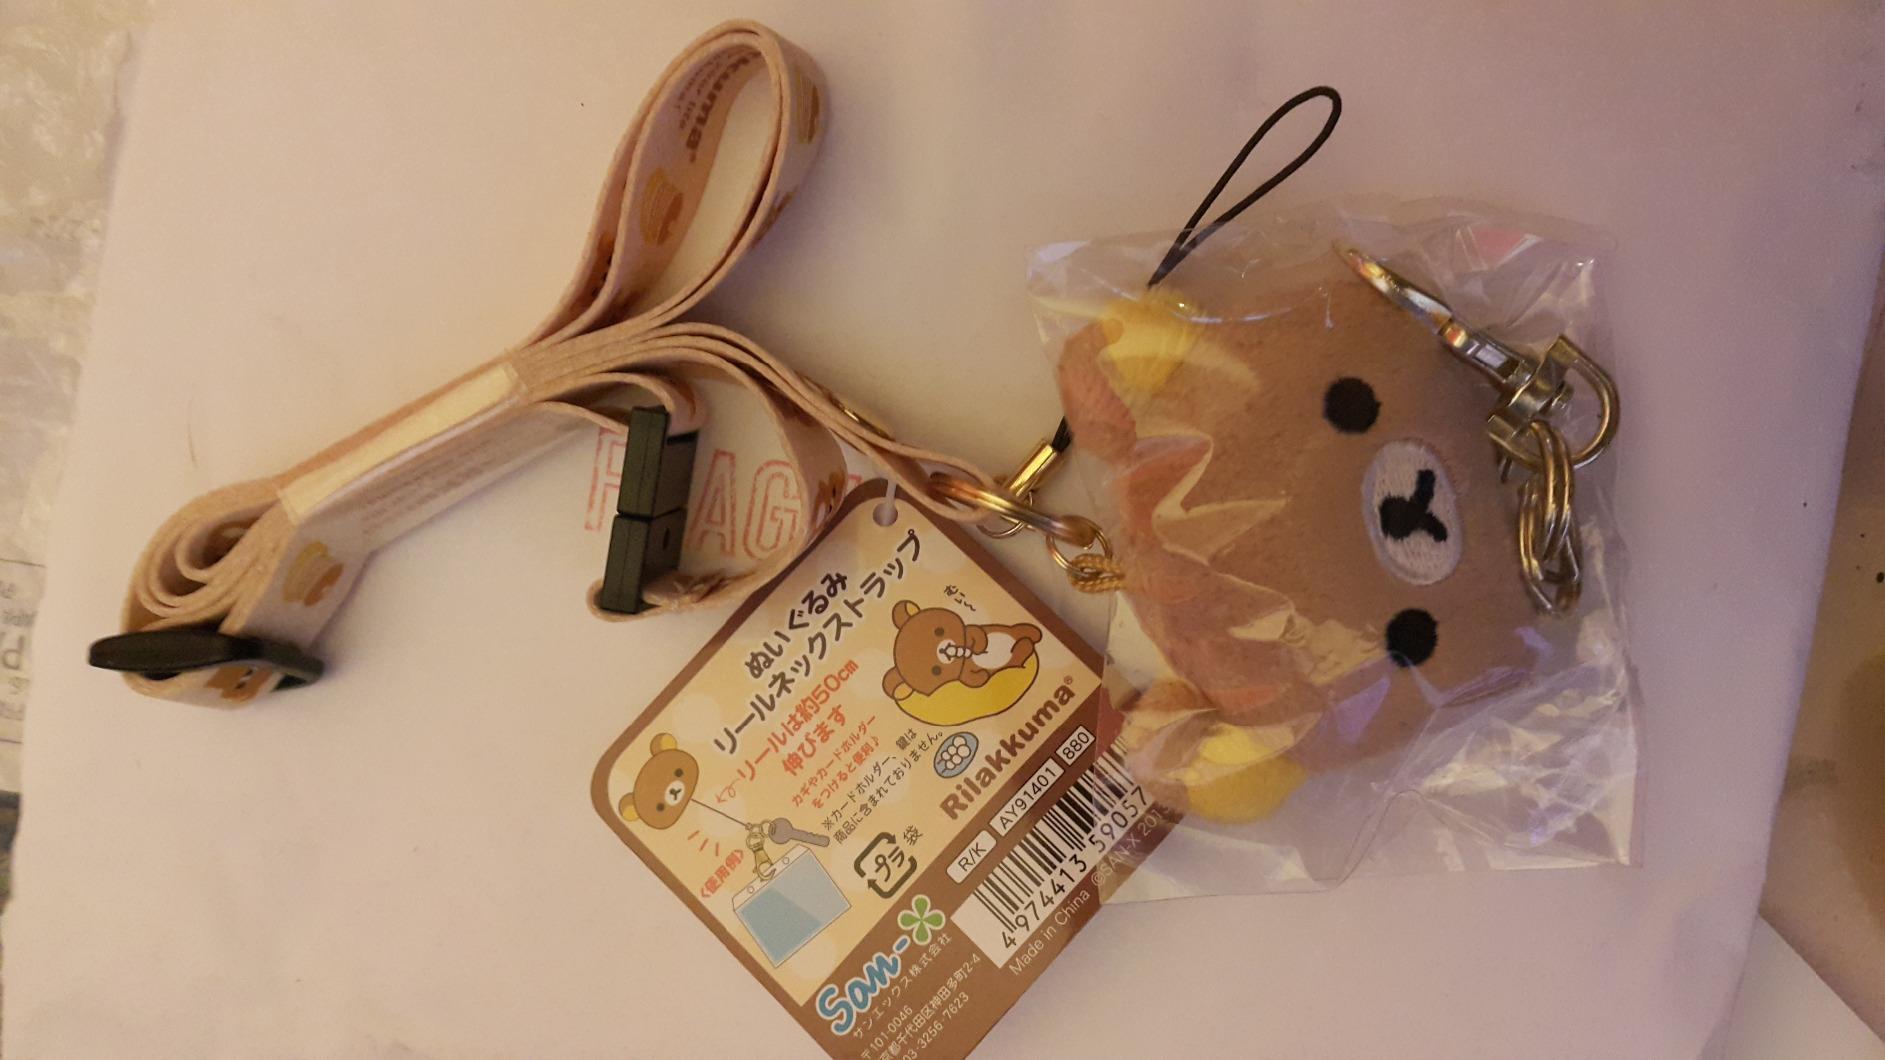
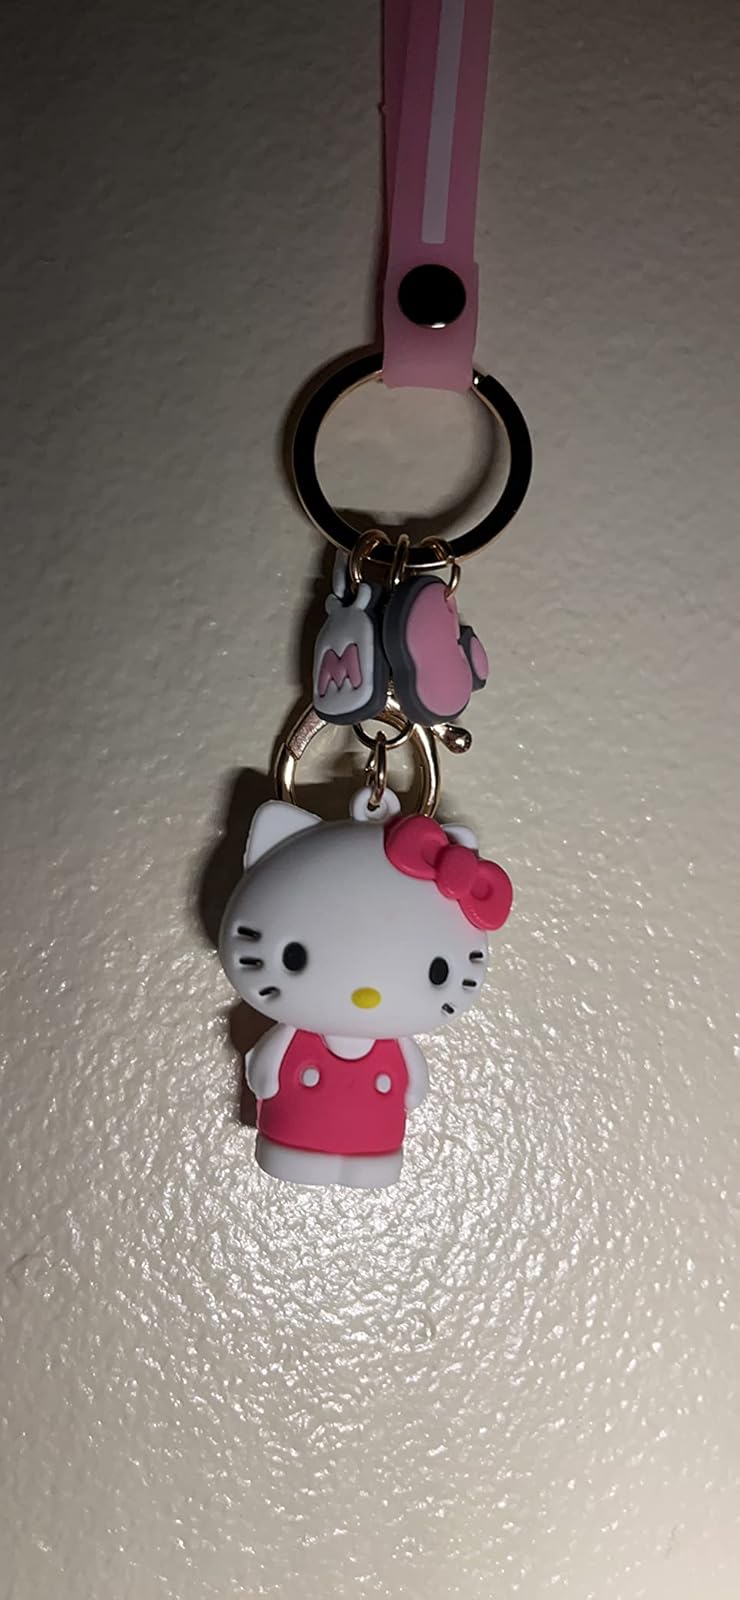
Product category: accessories_keychain
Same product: no